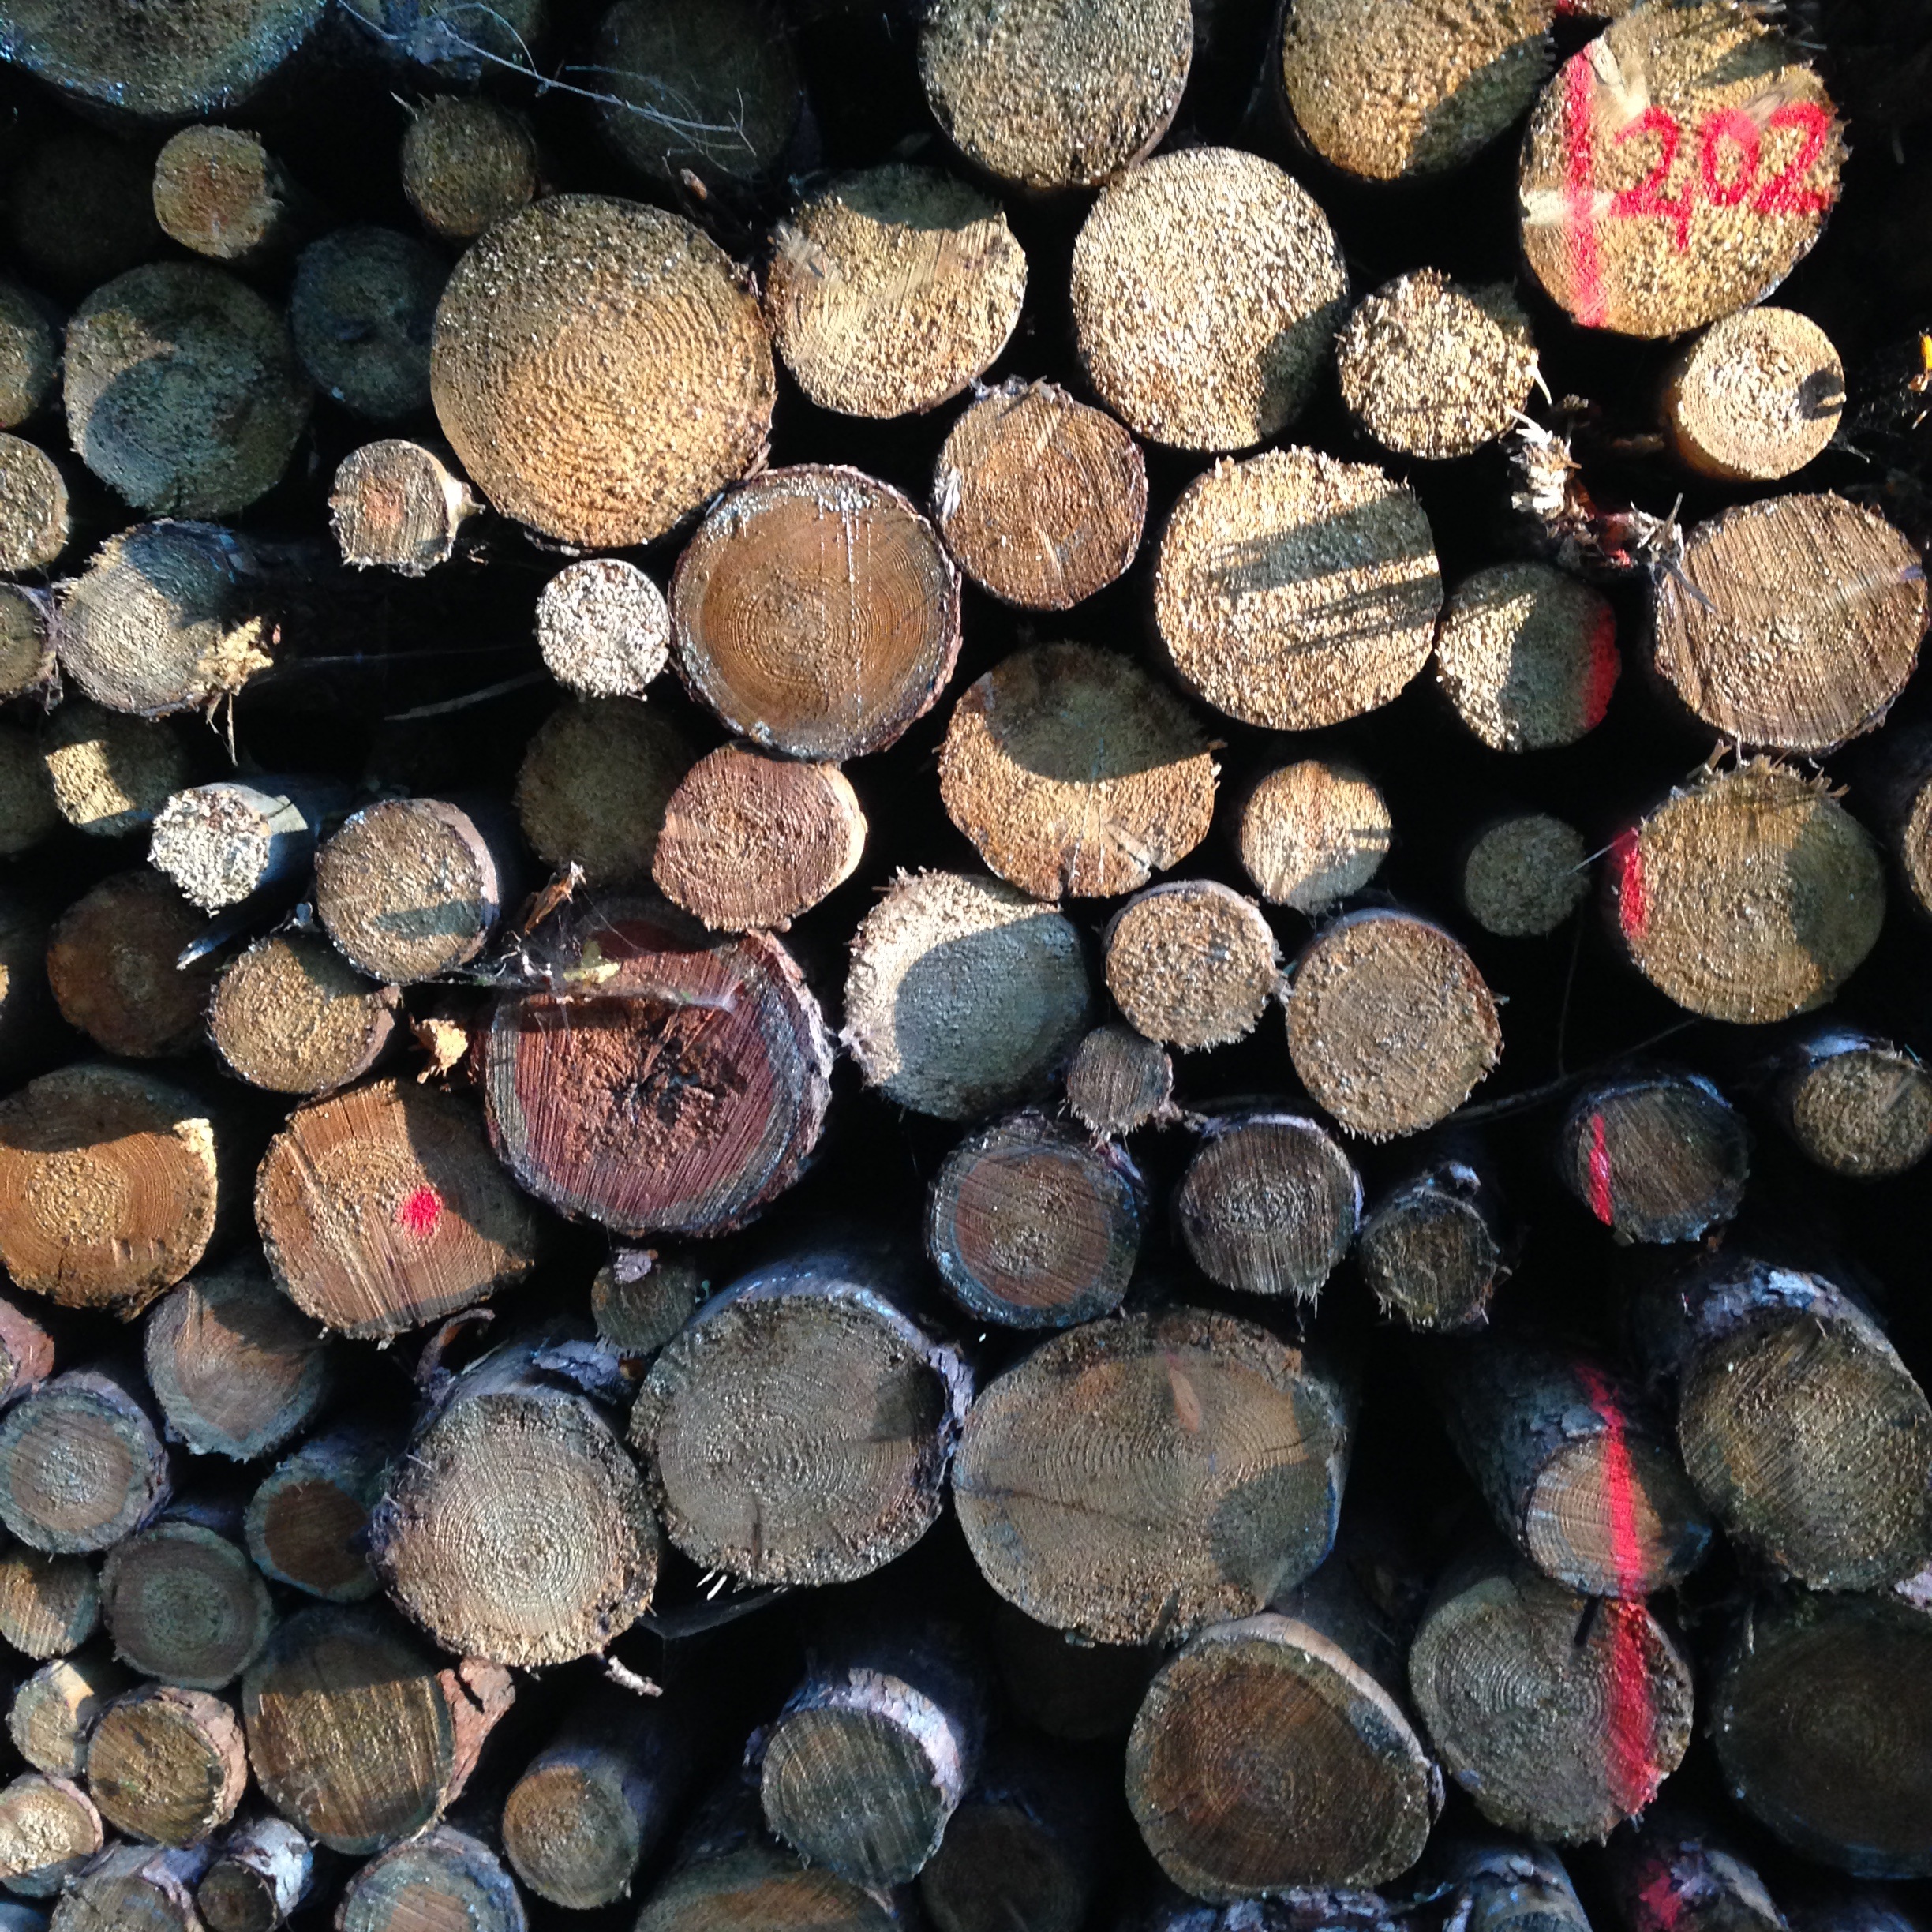
tree, nature, forest, rock, structure, wood, trunk, bark, log, pebble, brown, soil, material, cutting, tribe, stock, like, gnarled, tree bark, tree trunks, annual rings, strains, dry wood, forester